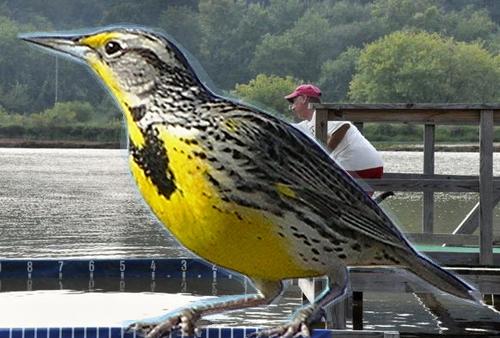
Bird species: Western_Meadowlark
Bird type: waterbird
Background: water